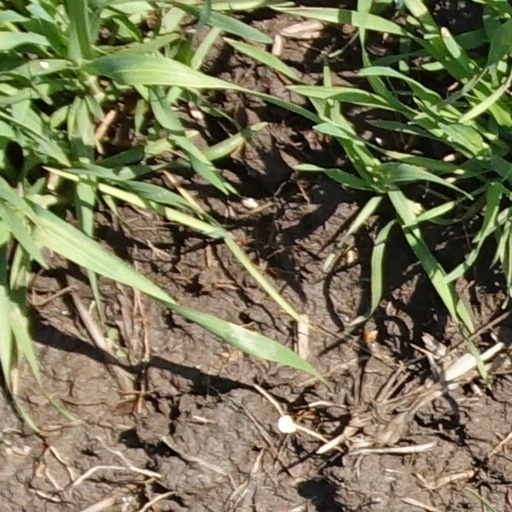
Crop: wheat